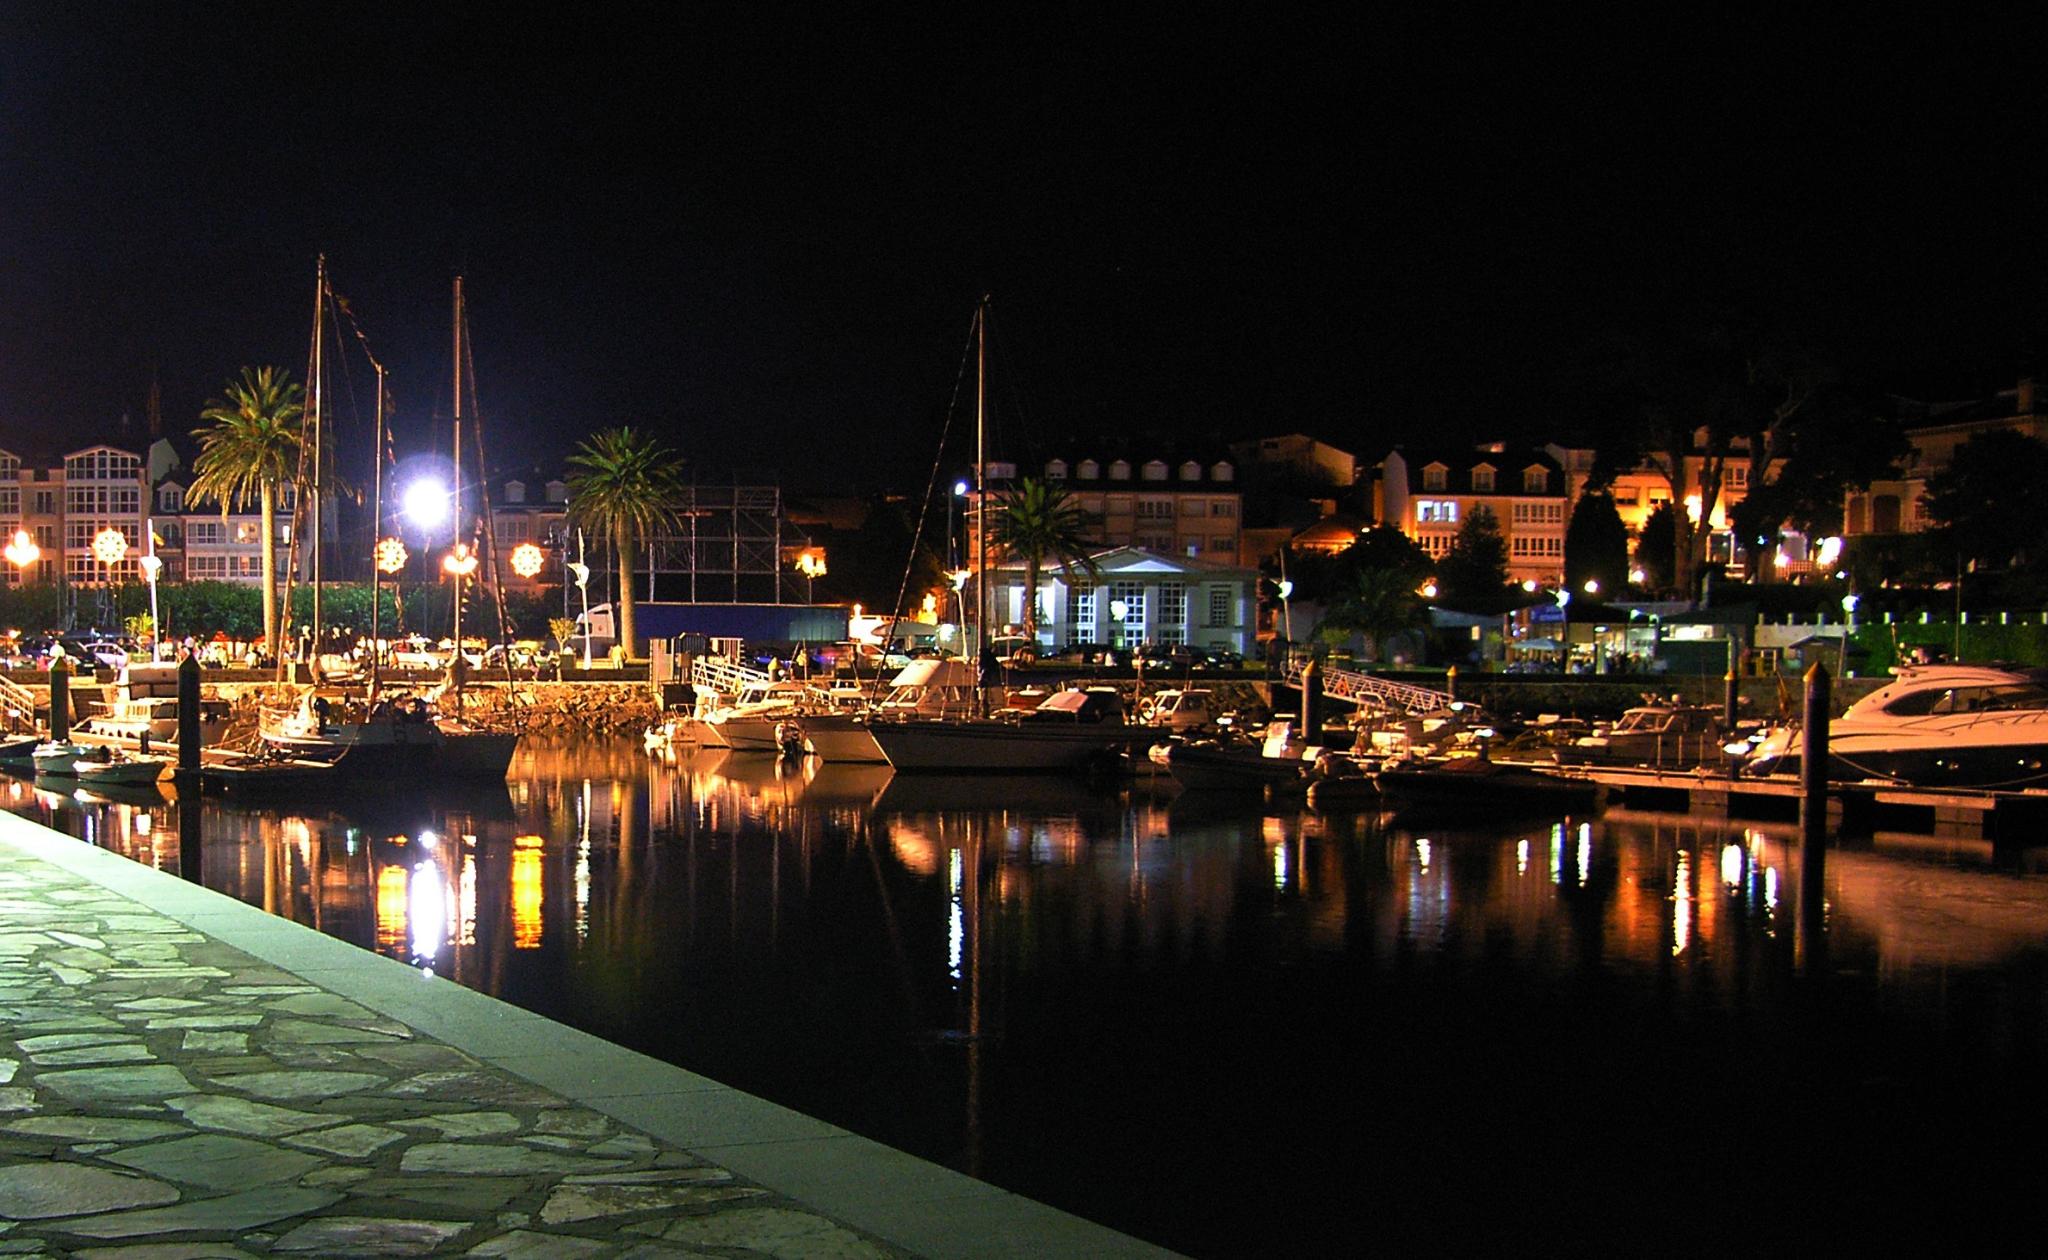
landscape, dock, boat, night, cityscape, dusk, evening, reflection, vehicle, marina, waterway, la, ggl1, coru agaliciaspainscenery, samsungpro815